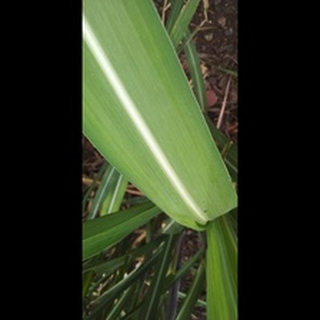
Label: healthy_sugarcane